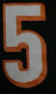
Number: 5